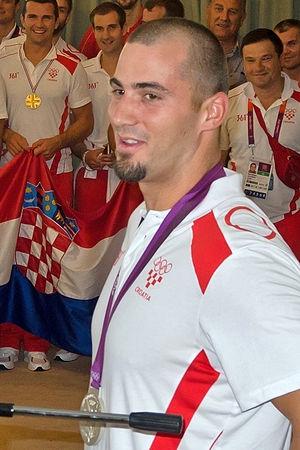
Martin Sinković est un rameur croate qui pratique l'aviron.